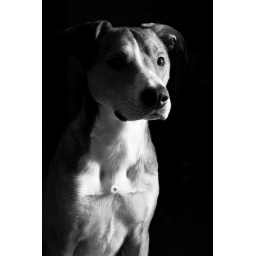
My dog texas. strobist: canon 580exII from right side through white umbrella. Black background in photoshop.